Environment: real
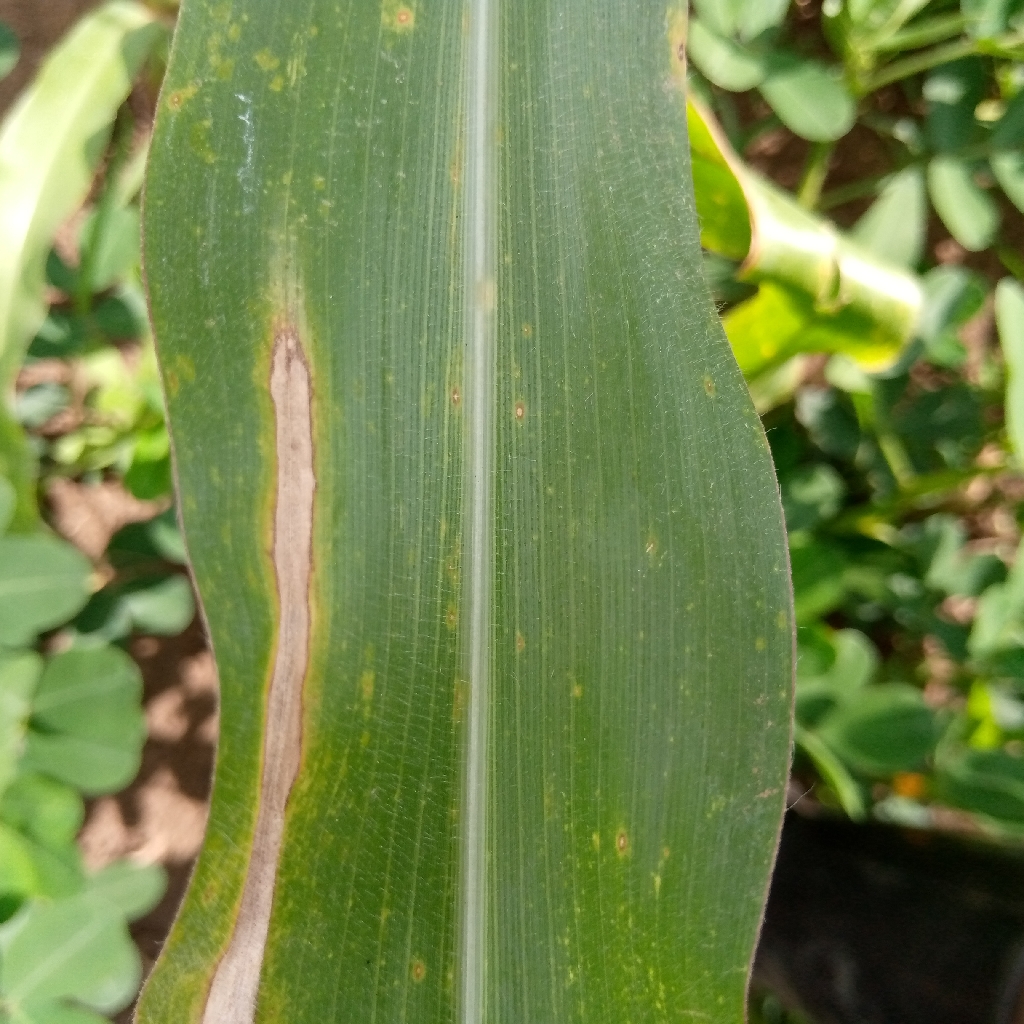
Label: northern_corn_leaf_blight